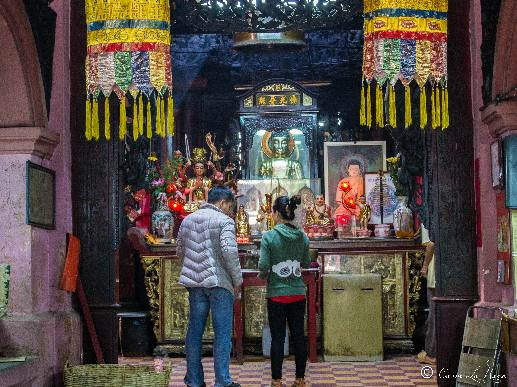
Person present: Yes